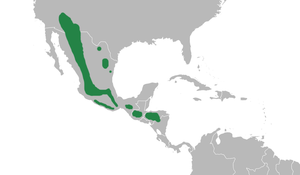
Répartition de la Fauvine des pins, Peucedramus taeniatus, (inspiré de: Lowther, Peter E. and Jorge Nocedal. 1997. Olive Warbler (Peucedramus taeniatus), The Birds of North America Online (A. Poole, Ed.). Ithaca: Cornell Lab of Ornithology
La Fauvine des pins est une espèce d'oiseau, la seule représentante du genre Peucedramus et de la famille des Peucedramidae. Bien qu'elle ressemble aux Parulinae nord-américaines et qu'on l'ait déjà associée à cette sous-famille, des études plus poussées sur son anatomie, sa génétique et son comportement justifient qu'on la classe dans un groupe distinct.